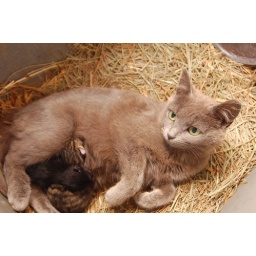
This cat had kittens in a barn in Oldenburg Indiana